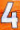
Number: 4